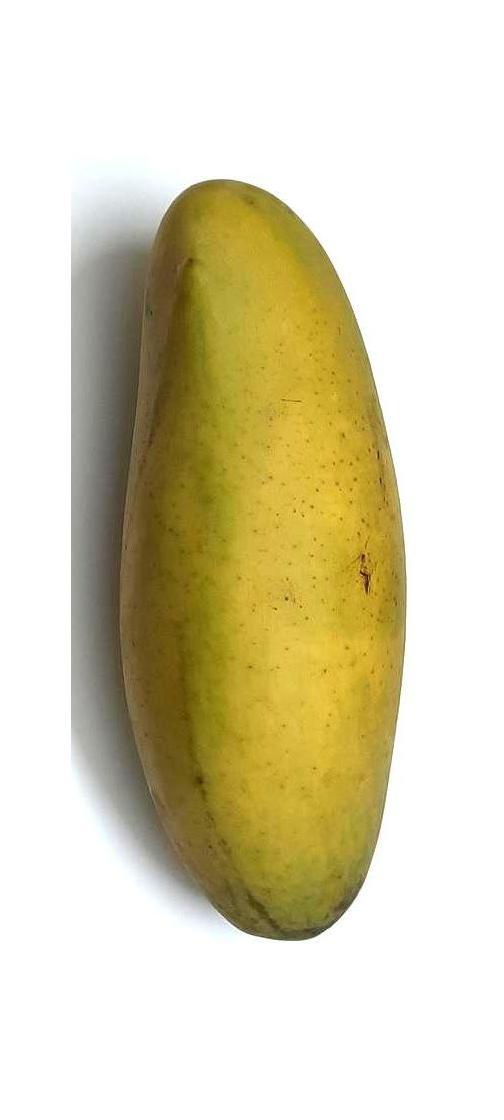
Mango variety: Banana Mango